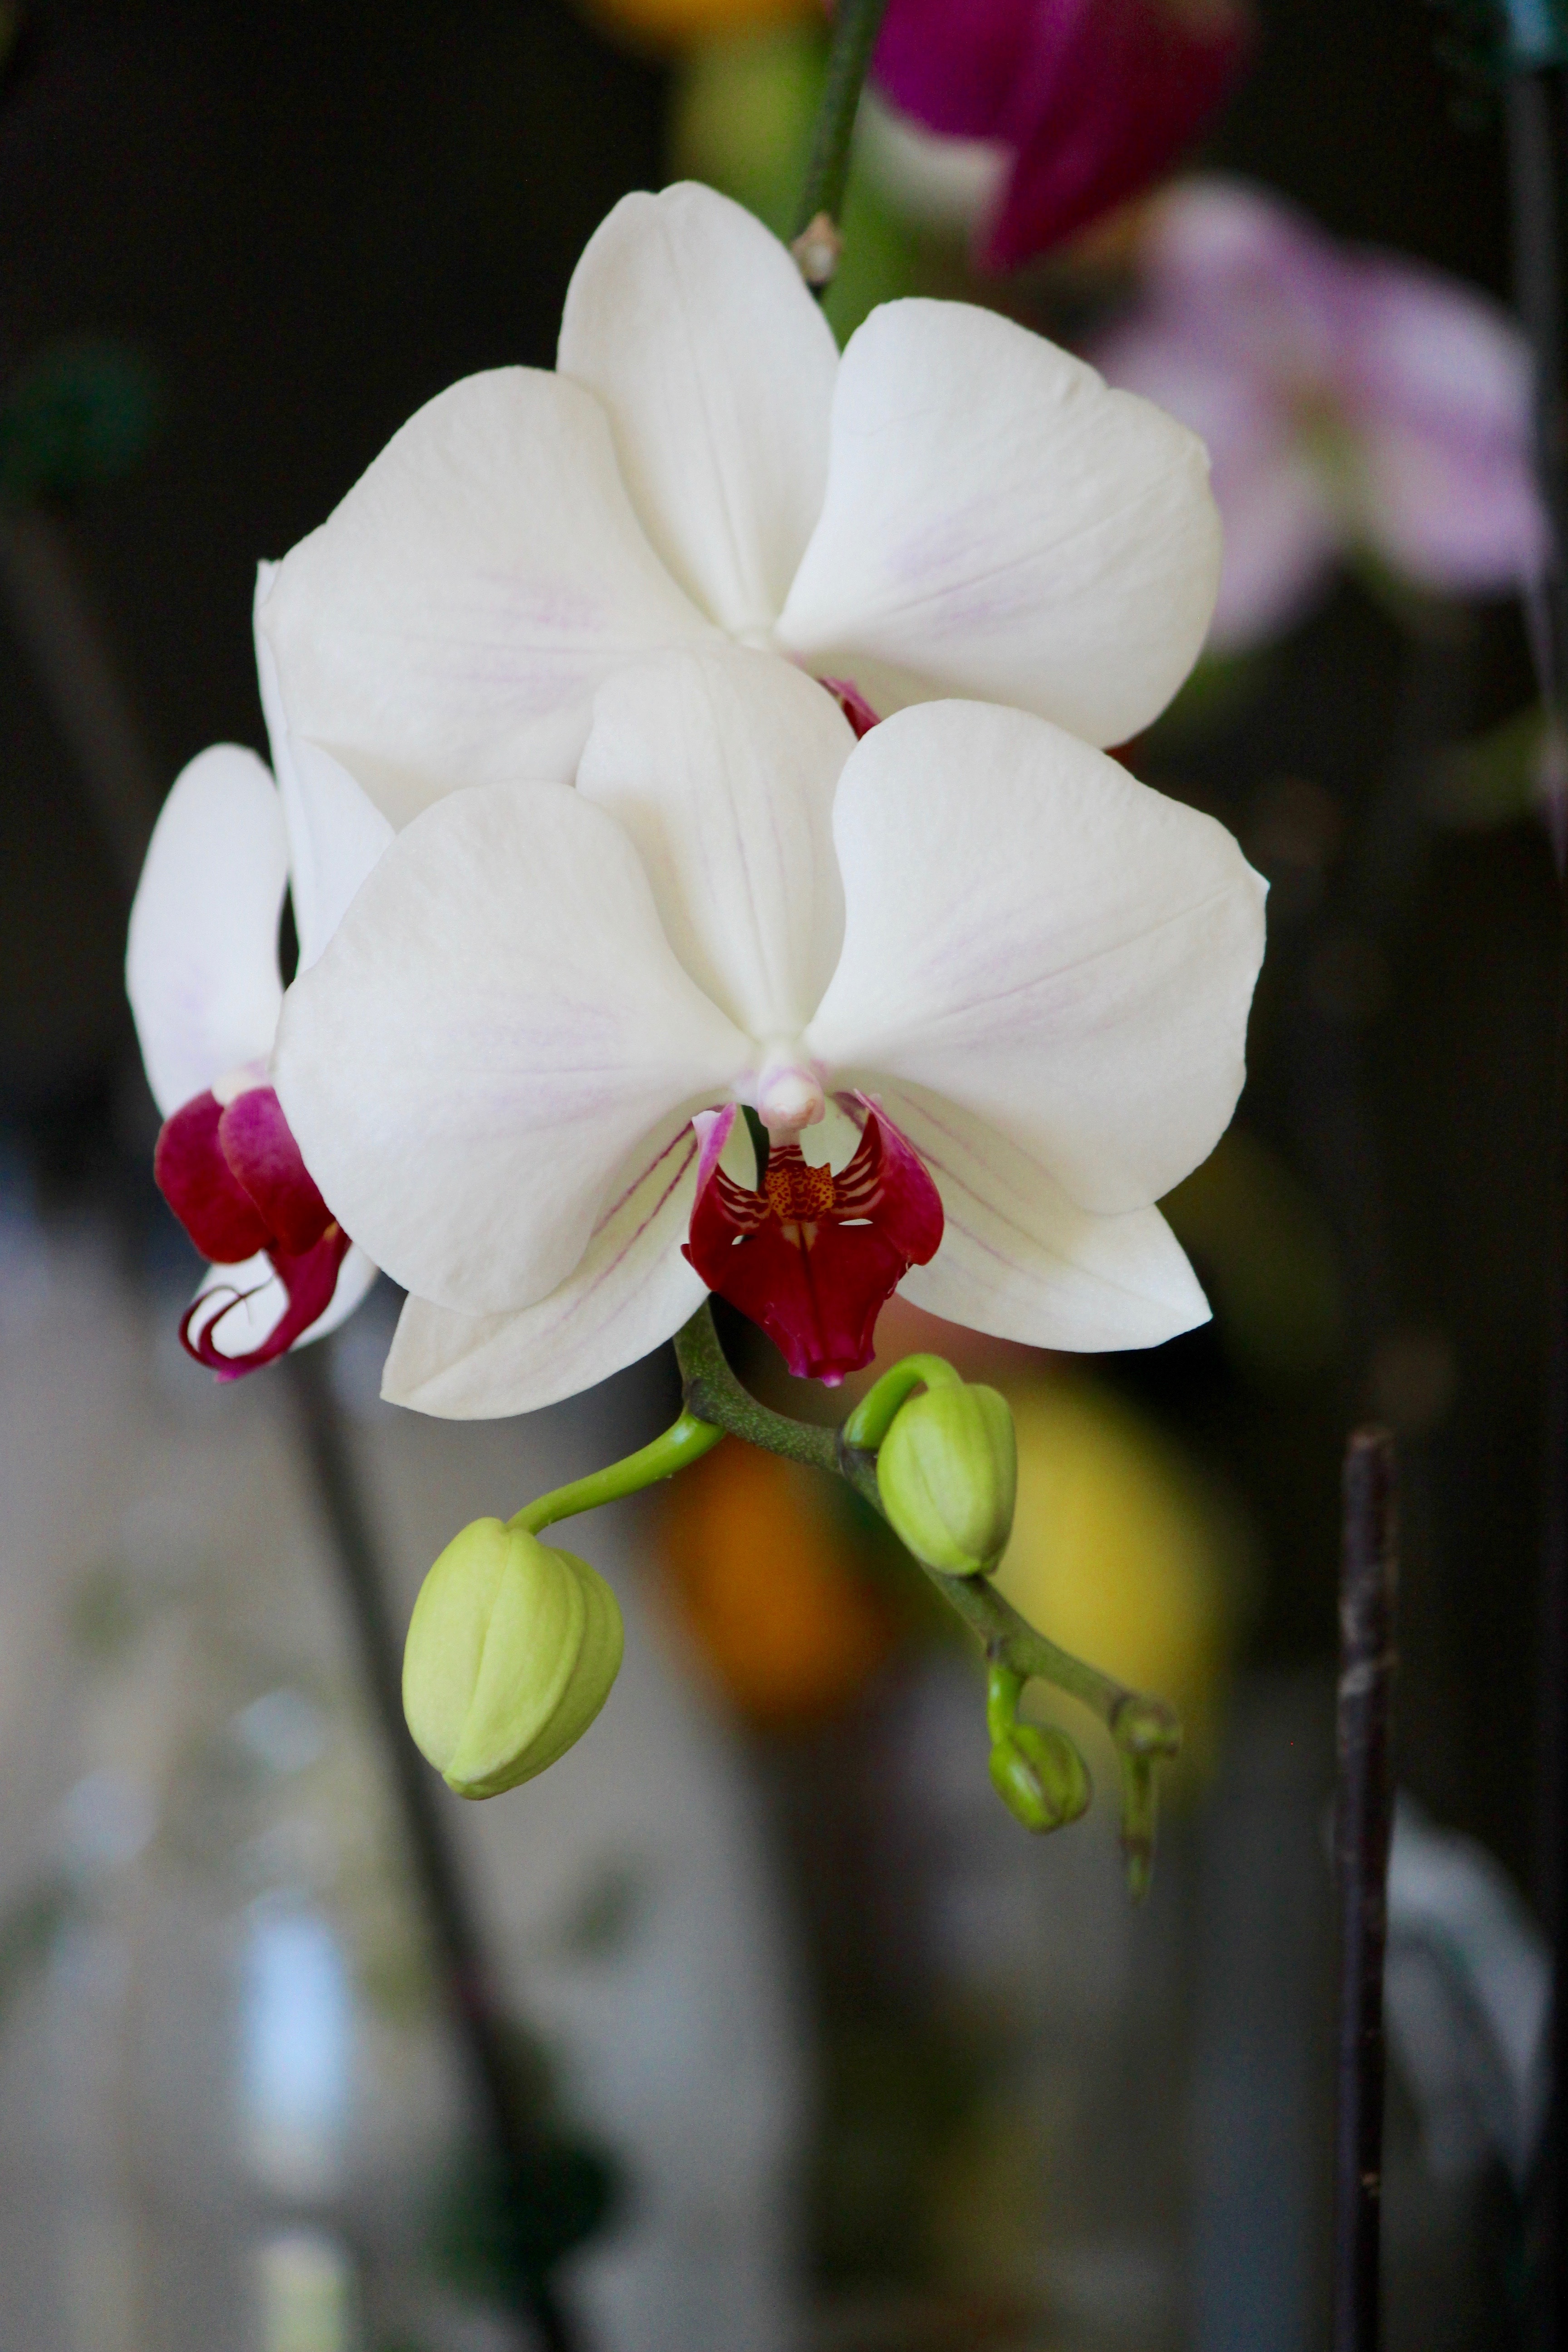
nature, blossom, plant, white, flower, petal, orchard, spring, botany, pink, flora, orchid, close up, floristry, macro photography, flowering plant, plant stem, land plant, moth orchid